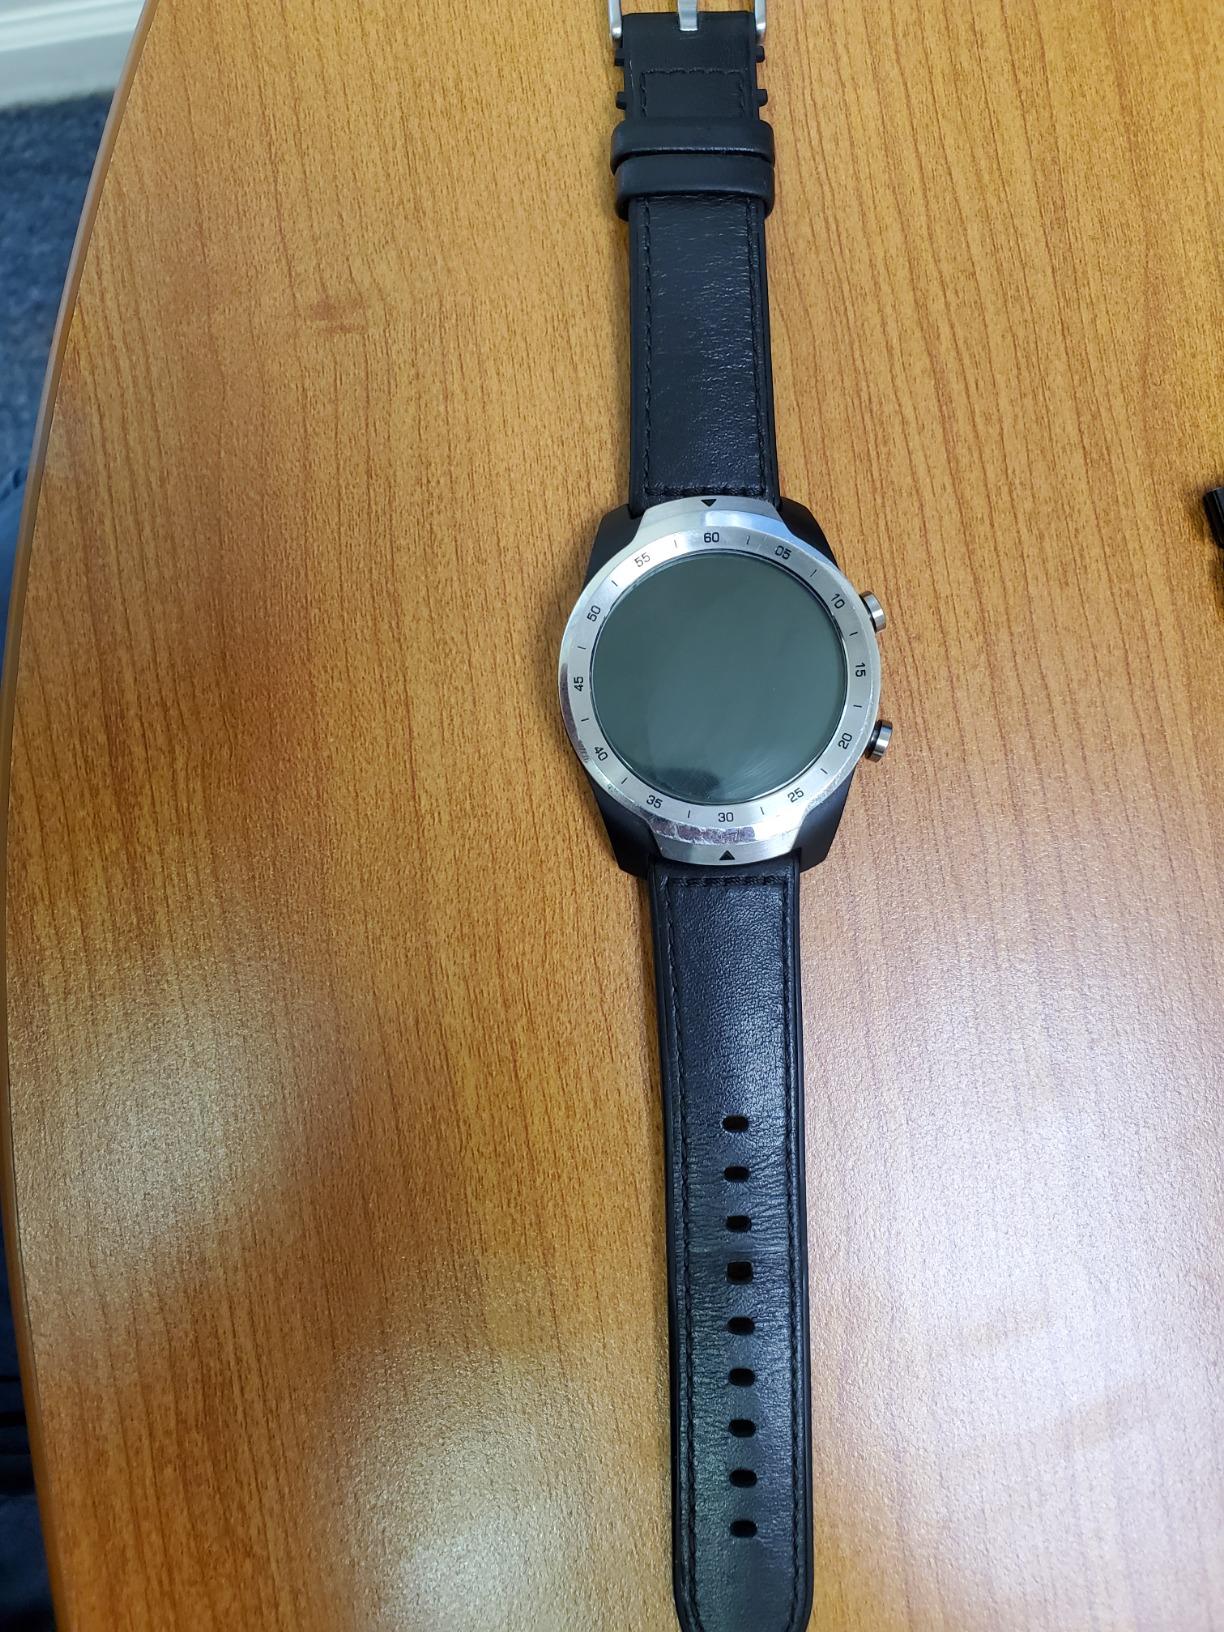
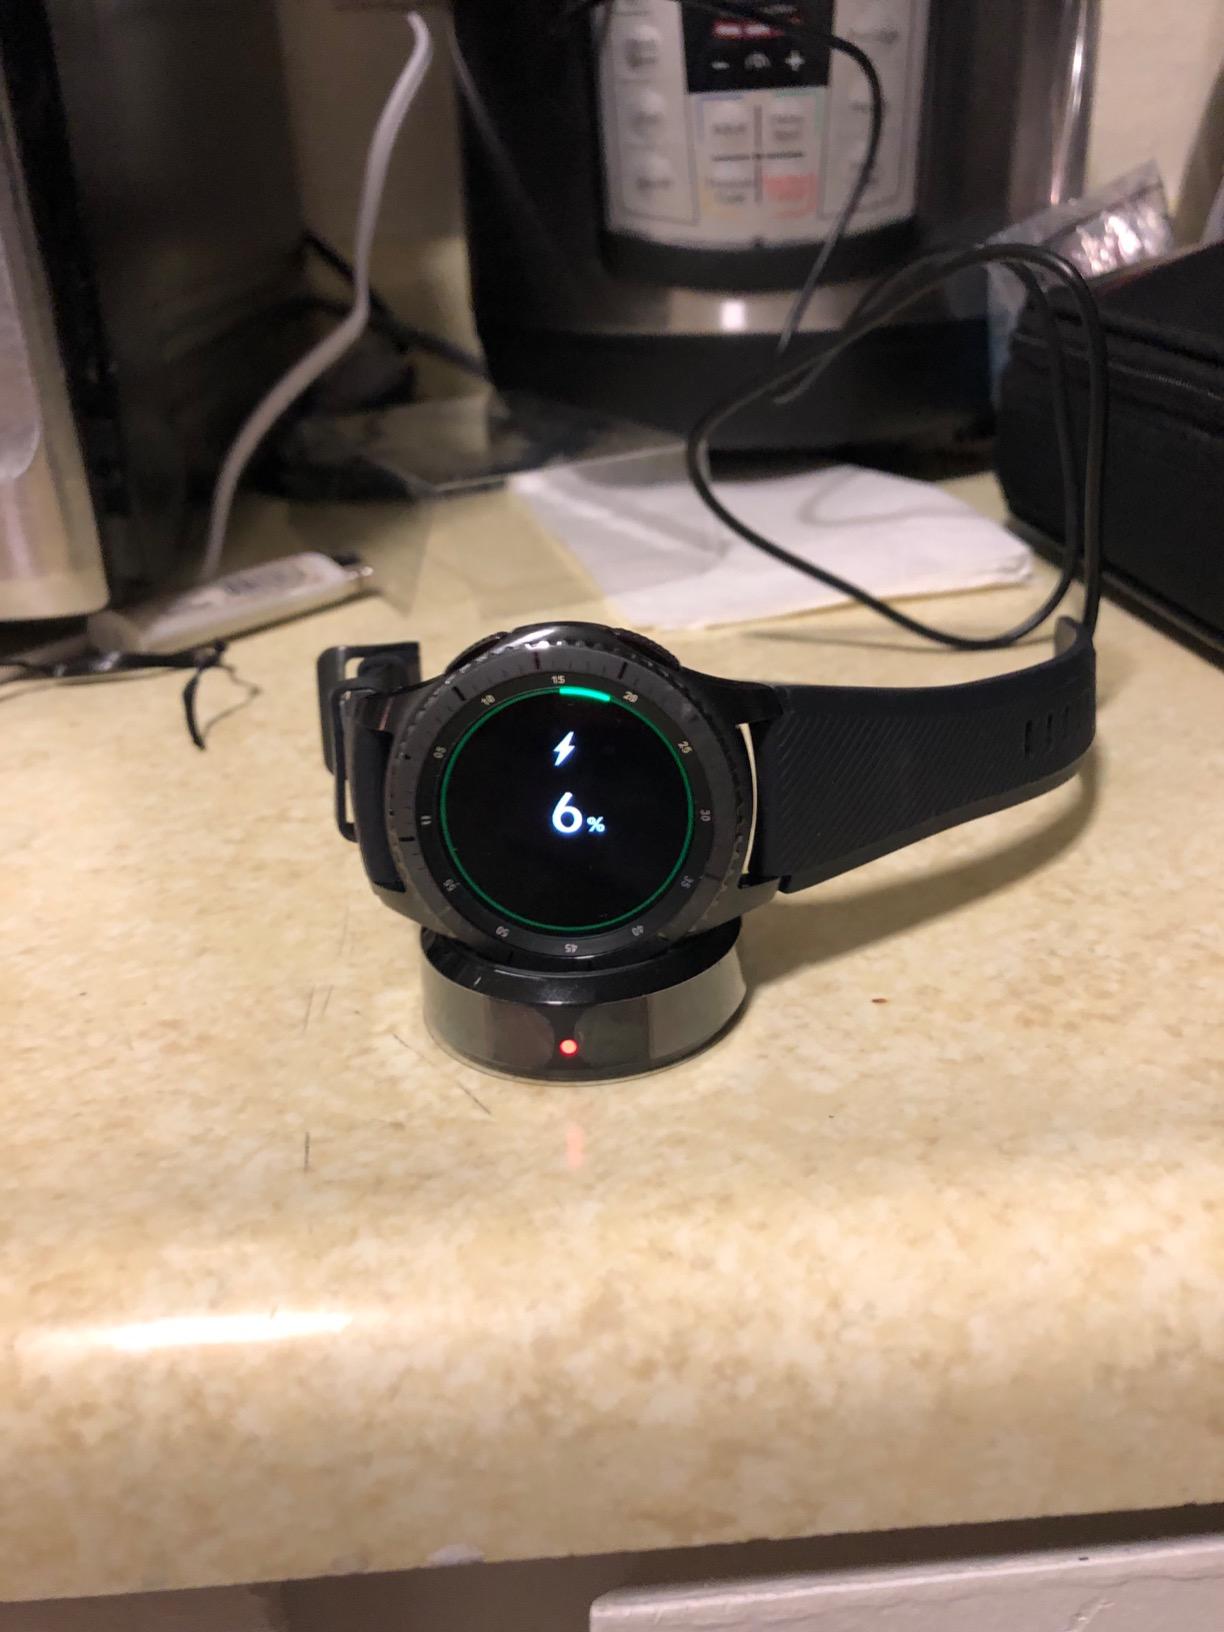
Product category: smartwatch
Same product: no